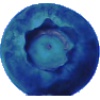
Label: huckleberry